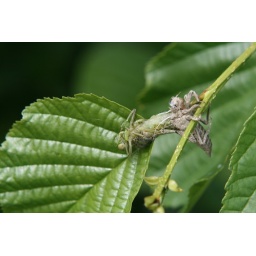
from water to sky in 4 hours